Milwaukee Bucks

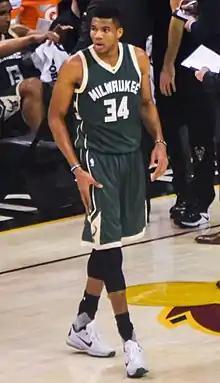
Giannis Antetokounmpo

Jim Boylan was relieved of his coaching duties and ex-Atlanta Hawks coach Larry Drew was hired. On June 27, 2013, the Bucks chose Greek forward Giannis Antetokounmpo with the 15th overall pick of the 2013 NBA draft. They also brought in O. J. Mayo, Carlos Delfino, Zaza Pachulia, and Gary Neal as well as seeing Monta Ellis opt-out of the final year of his contract. The Bucks also agreed to sign-and-trade Brandon Jennings to the Detroit Pistons in exchange for Brandon Knight, Khris Middleton, and Viacheslav Kravtsov. The Bucks later extended their contract with Larry Sanders with a four-year, $44 million contract and traded Ish Smith and Kravtsov to the Phoenix Suns for Caron Butler. By the start of the 2013–14 season, the Bucks only had four players on their roster from the previous season. The season itself was a struggle, as the Bucks finished with the worst record in the league at 15–67, the worst record in team history.